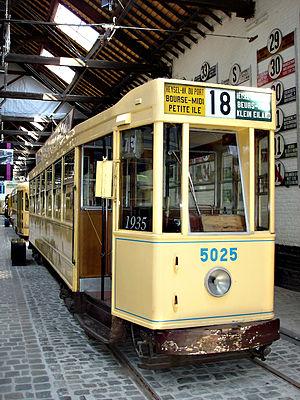
Les Ateliers de la Dyle furent fondés en 1866 sous le nom de Société en Commandite A. Durieux et Cie par Aimé Durieux et Louis Bosmans à Louvain.